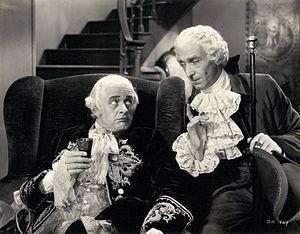
Osgood Perkins est un acteur américain, né le 16 septembre 1892 à West Newton, mort le 21 septembre 1937 à Washington.
Madame du Barry est un film américain de William Dieterle, sorti en 1934.